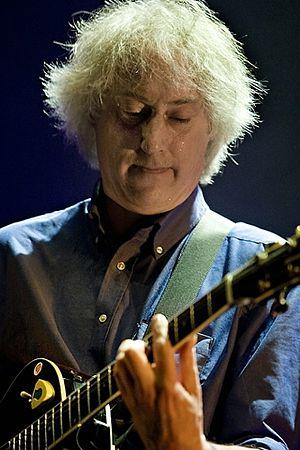
Peter Blegvad est un musicien, compositeur-interprète et auteur de bandes dessinées américain.